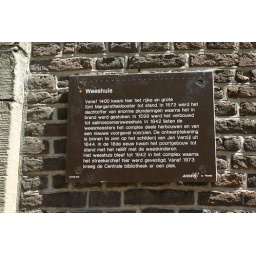
The public library in Gouda. The building started out as an orphanage